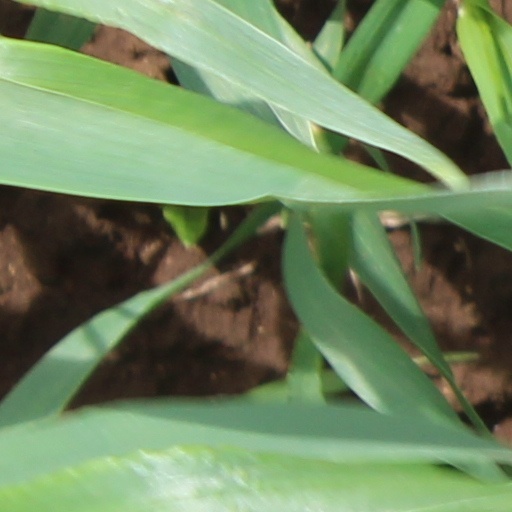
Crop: wheat